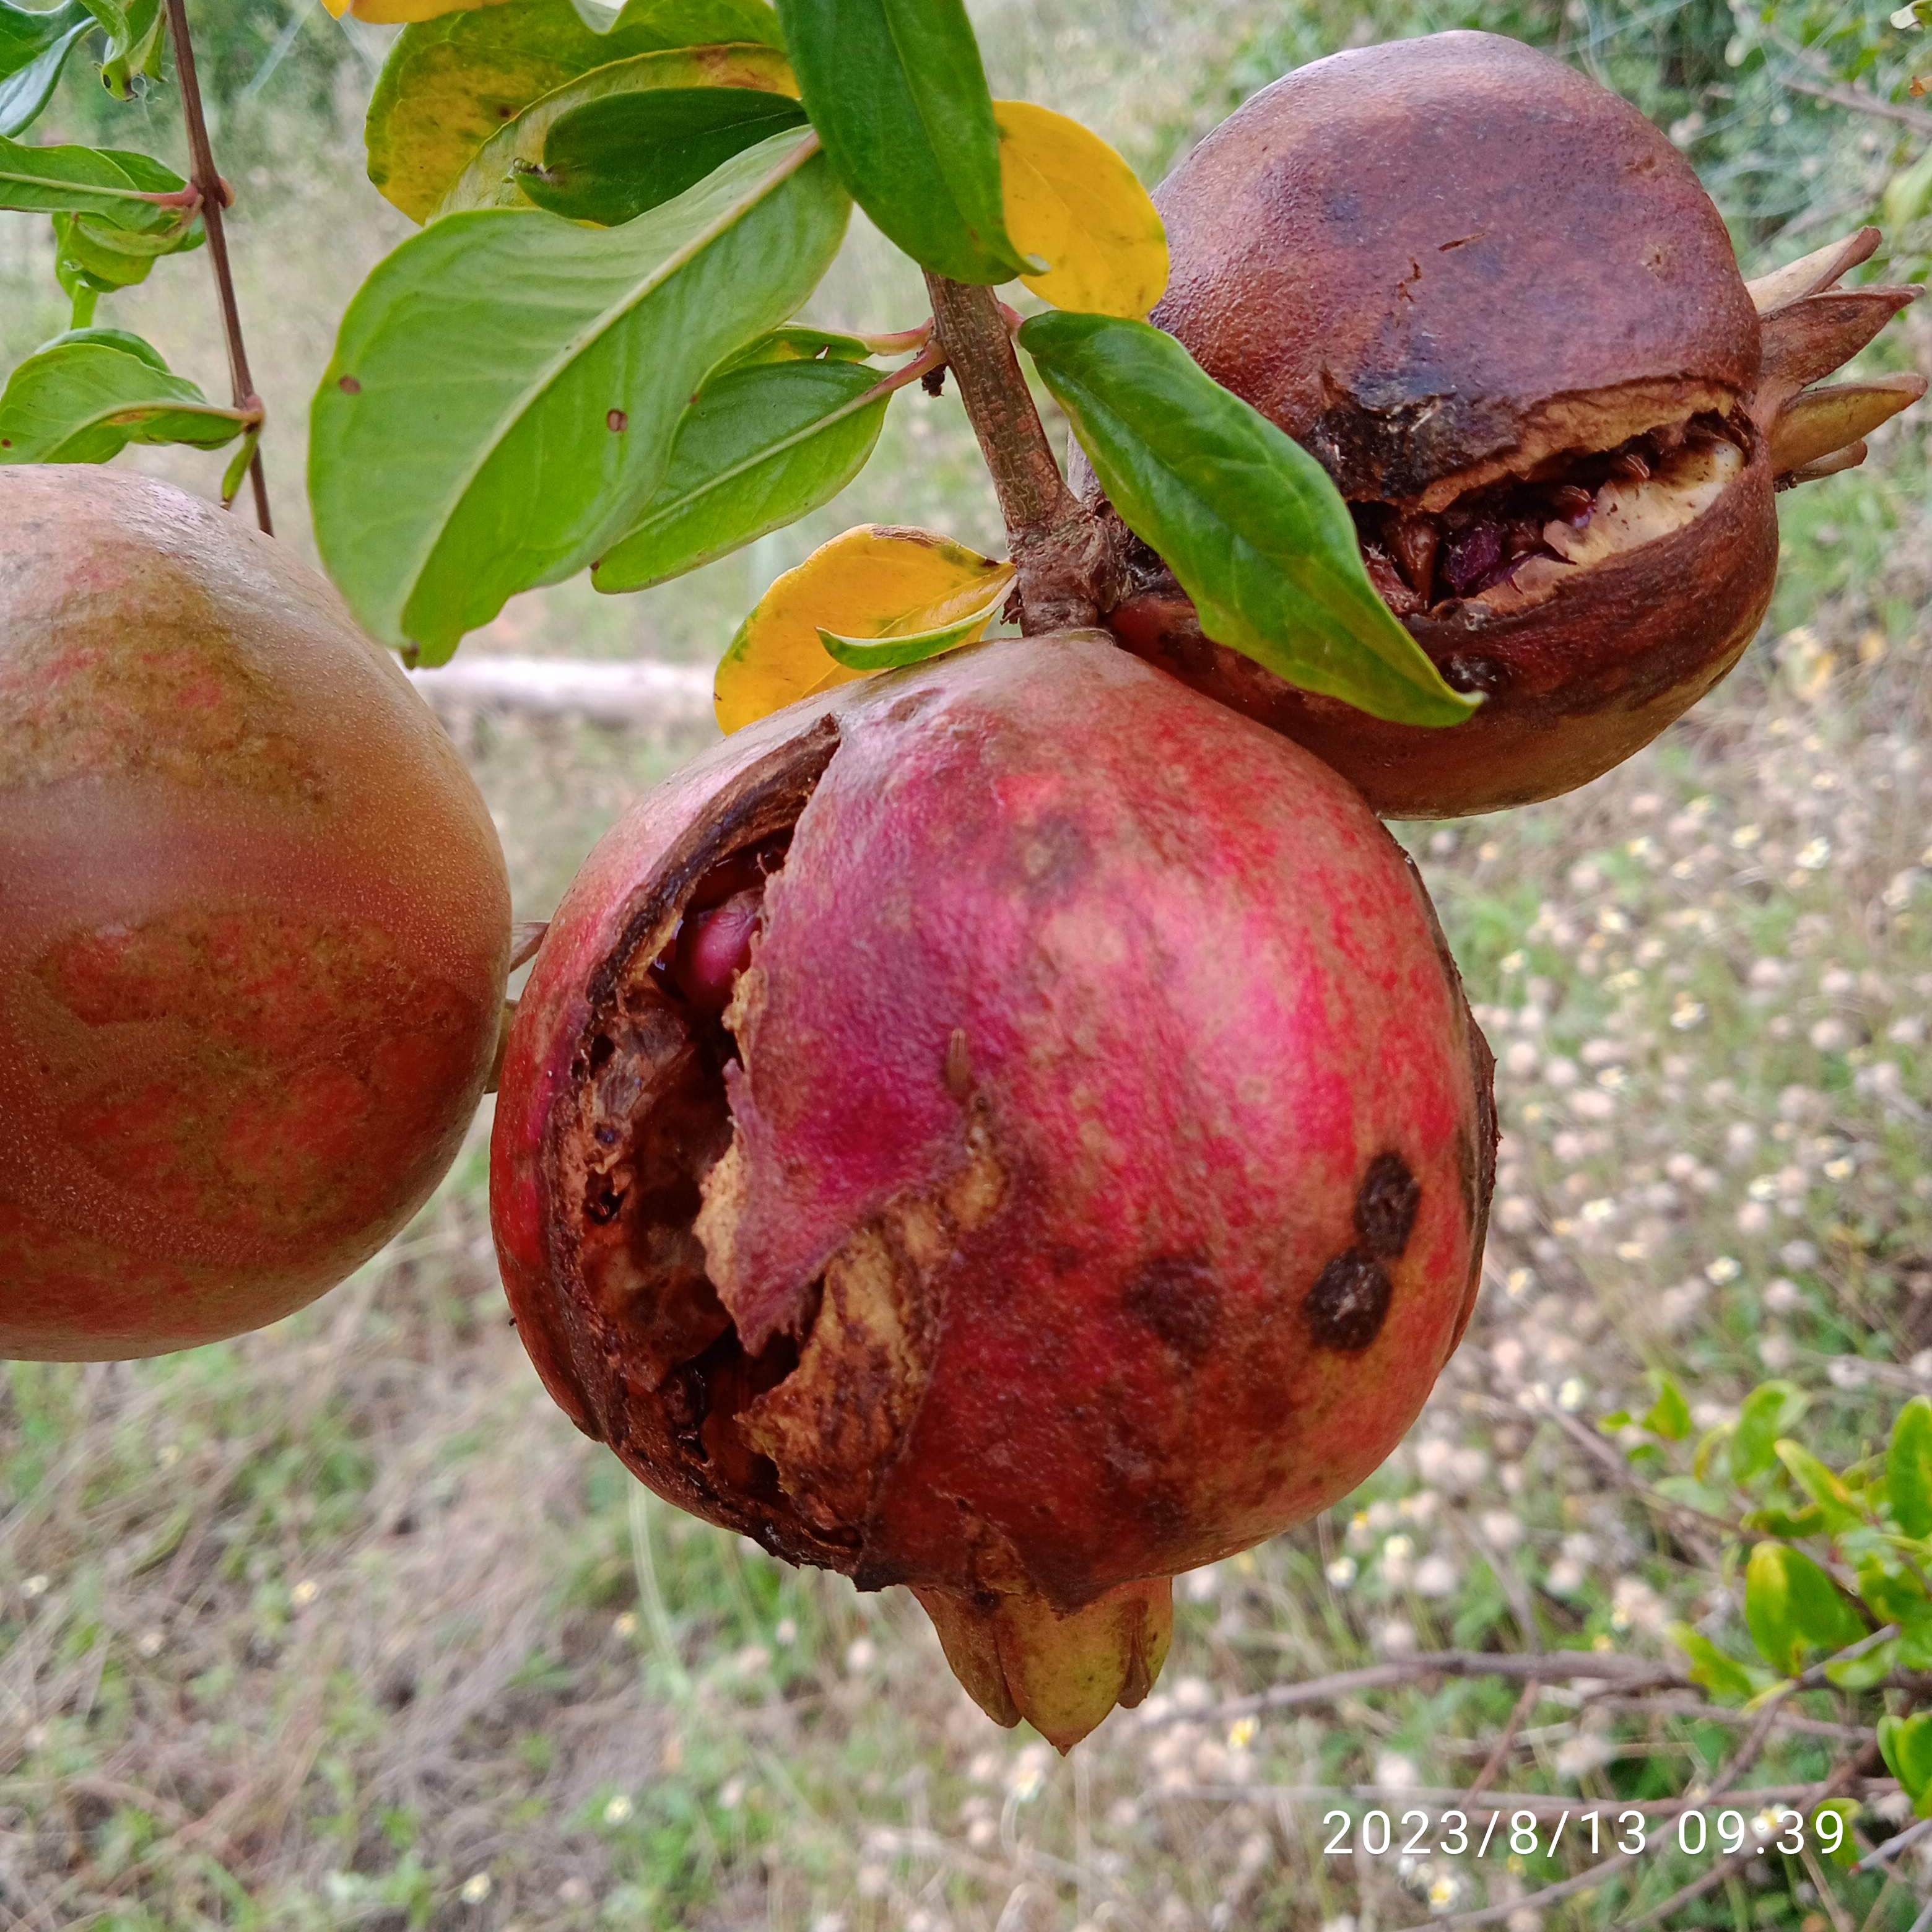
Label: Bacterial_Blight